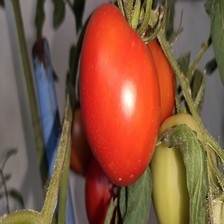
Label: tomato